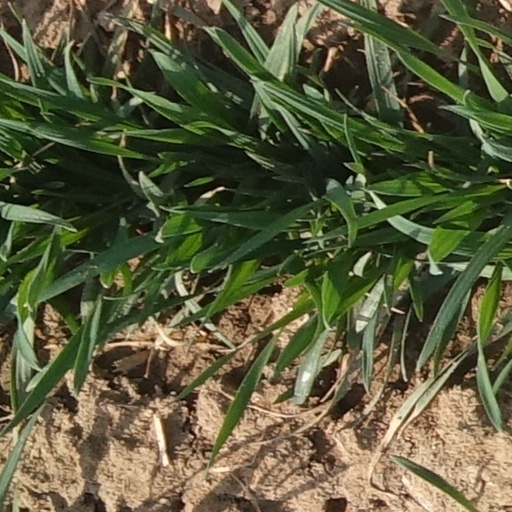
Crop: wheat